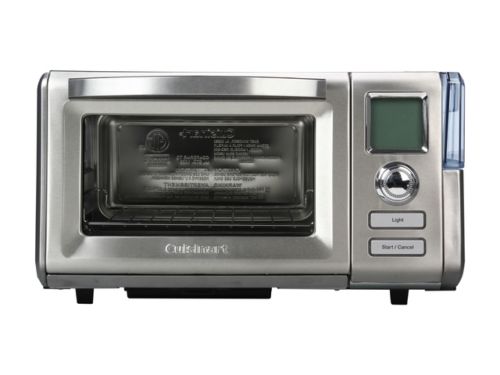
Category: toaster